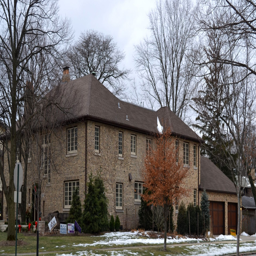
even so , as built , this was a very spacious home .